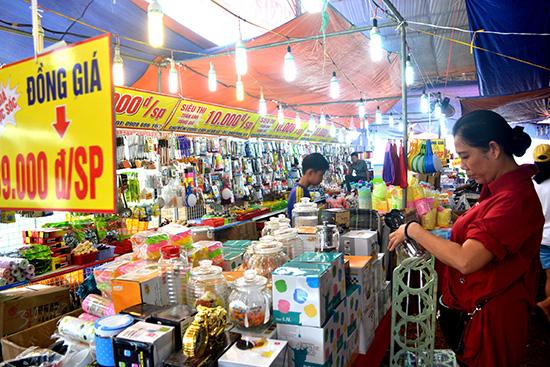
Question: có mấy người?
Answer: có bốn người